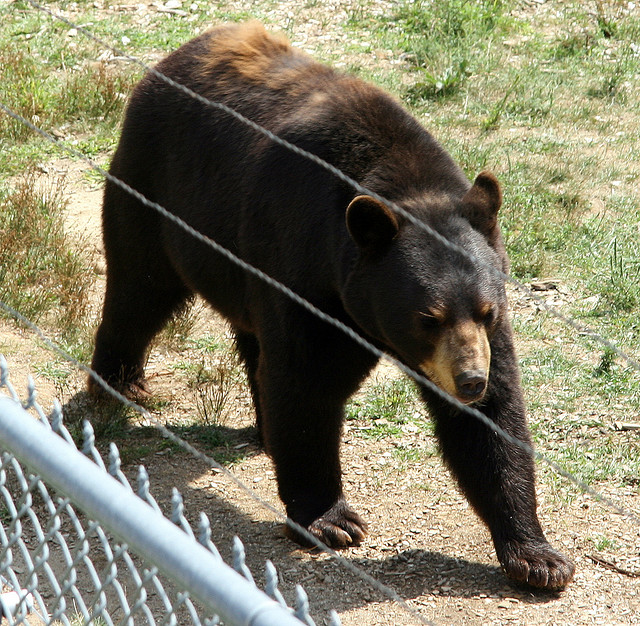
user: Given an image and a question. Answer the question in a short answer. Question: Where is this animal found in the wild? Short Answer:
assistant: wood